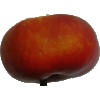
Label: Nectarine Flat 1